Lincoln, England

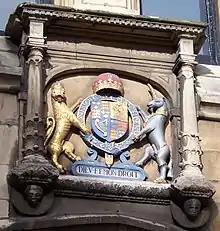
Coat of arms of King James I added in 1617 when the monarch visited the city for nine days

Germanic tribes from the North Sea area settled Lincolnshire in the 5th to 6th centuries. The Latin "Lindum Colonia" shrank in Old English to Lindocolina, then to Lincylene.